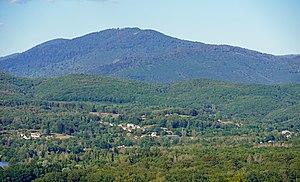
La Planche des Belles Filles vue depuis les hauteurs du Chérimont entre Ronchamp et Champagney.
Les Vosges saônoises forment en France un territoire culturellement lié à une économie, à une géographie, à une histoire et à un folklore particulier. Situé dans le nord et l'est du département de la Haute-Saône, en région Bourgogne-Franche-Comté. Il est composé d'un ensemble de montagnes, de collines et de plaines vallonnées appartenant au massif des Vosges au nord et à celui du Jura au sud. Il se prolonge au sud, sur le plateau de la Haute-Saône, et a donné son nom au pays des Vosges saônoises, une structure de regroupement de collectivités locales.
La Planche des Belles Filles est un sommet du massif des Vosges méridionales culminant à 1 148 mètres d'altitude à la limite entre la Haute-Saône et le Territoire de Belfort, en région Bourgogne-Franche-Comté. Il domine la commune de Plancher-les-Mines, dans la vallée du Rahin. Son nom est issu d'une légende selon laquelle durant la guerre de Trente Ans les jeunes filles du village voisin se seraient suicidées pour échapper aux mercenaires suédois. Des gisements de minerais métalliques, formés il y a 40 millions d'années, sont exploités entre les XVᵉ et XVIIIᵉ siècles dans des mines creusées sur les flancs de la montagne. Pendant la Seconde Guerre mondiale, un millier de maquisards s'y réfugient avant de lancer un assaut dans la vallée.